Protea venusta

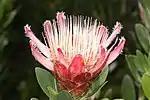

The shrub is large and has a diameter of and grows up to tall. It flowers mainly from January to February. The plant dies after a fire but the seeds survive. The seeds are stored in a shell and released after they are ripe and are dispersed by the wind. The plant is unisexual. Pollination takes place through the action of birds.